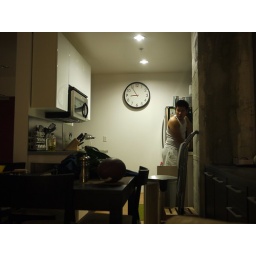
as many of you know, this is the first functional wall clock we've had in a long time